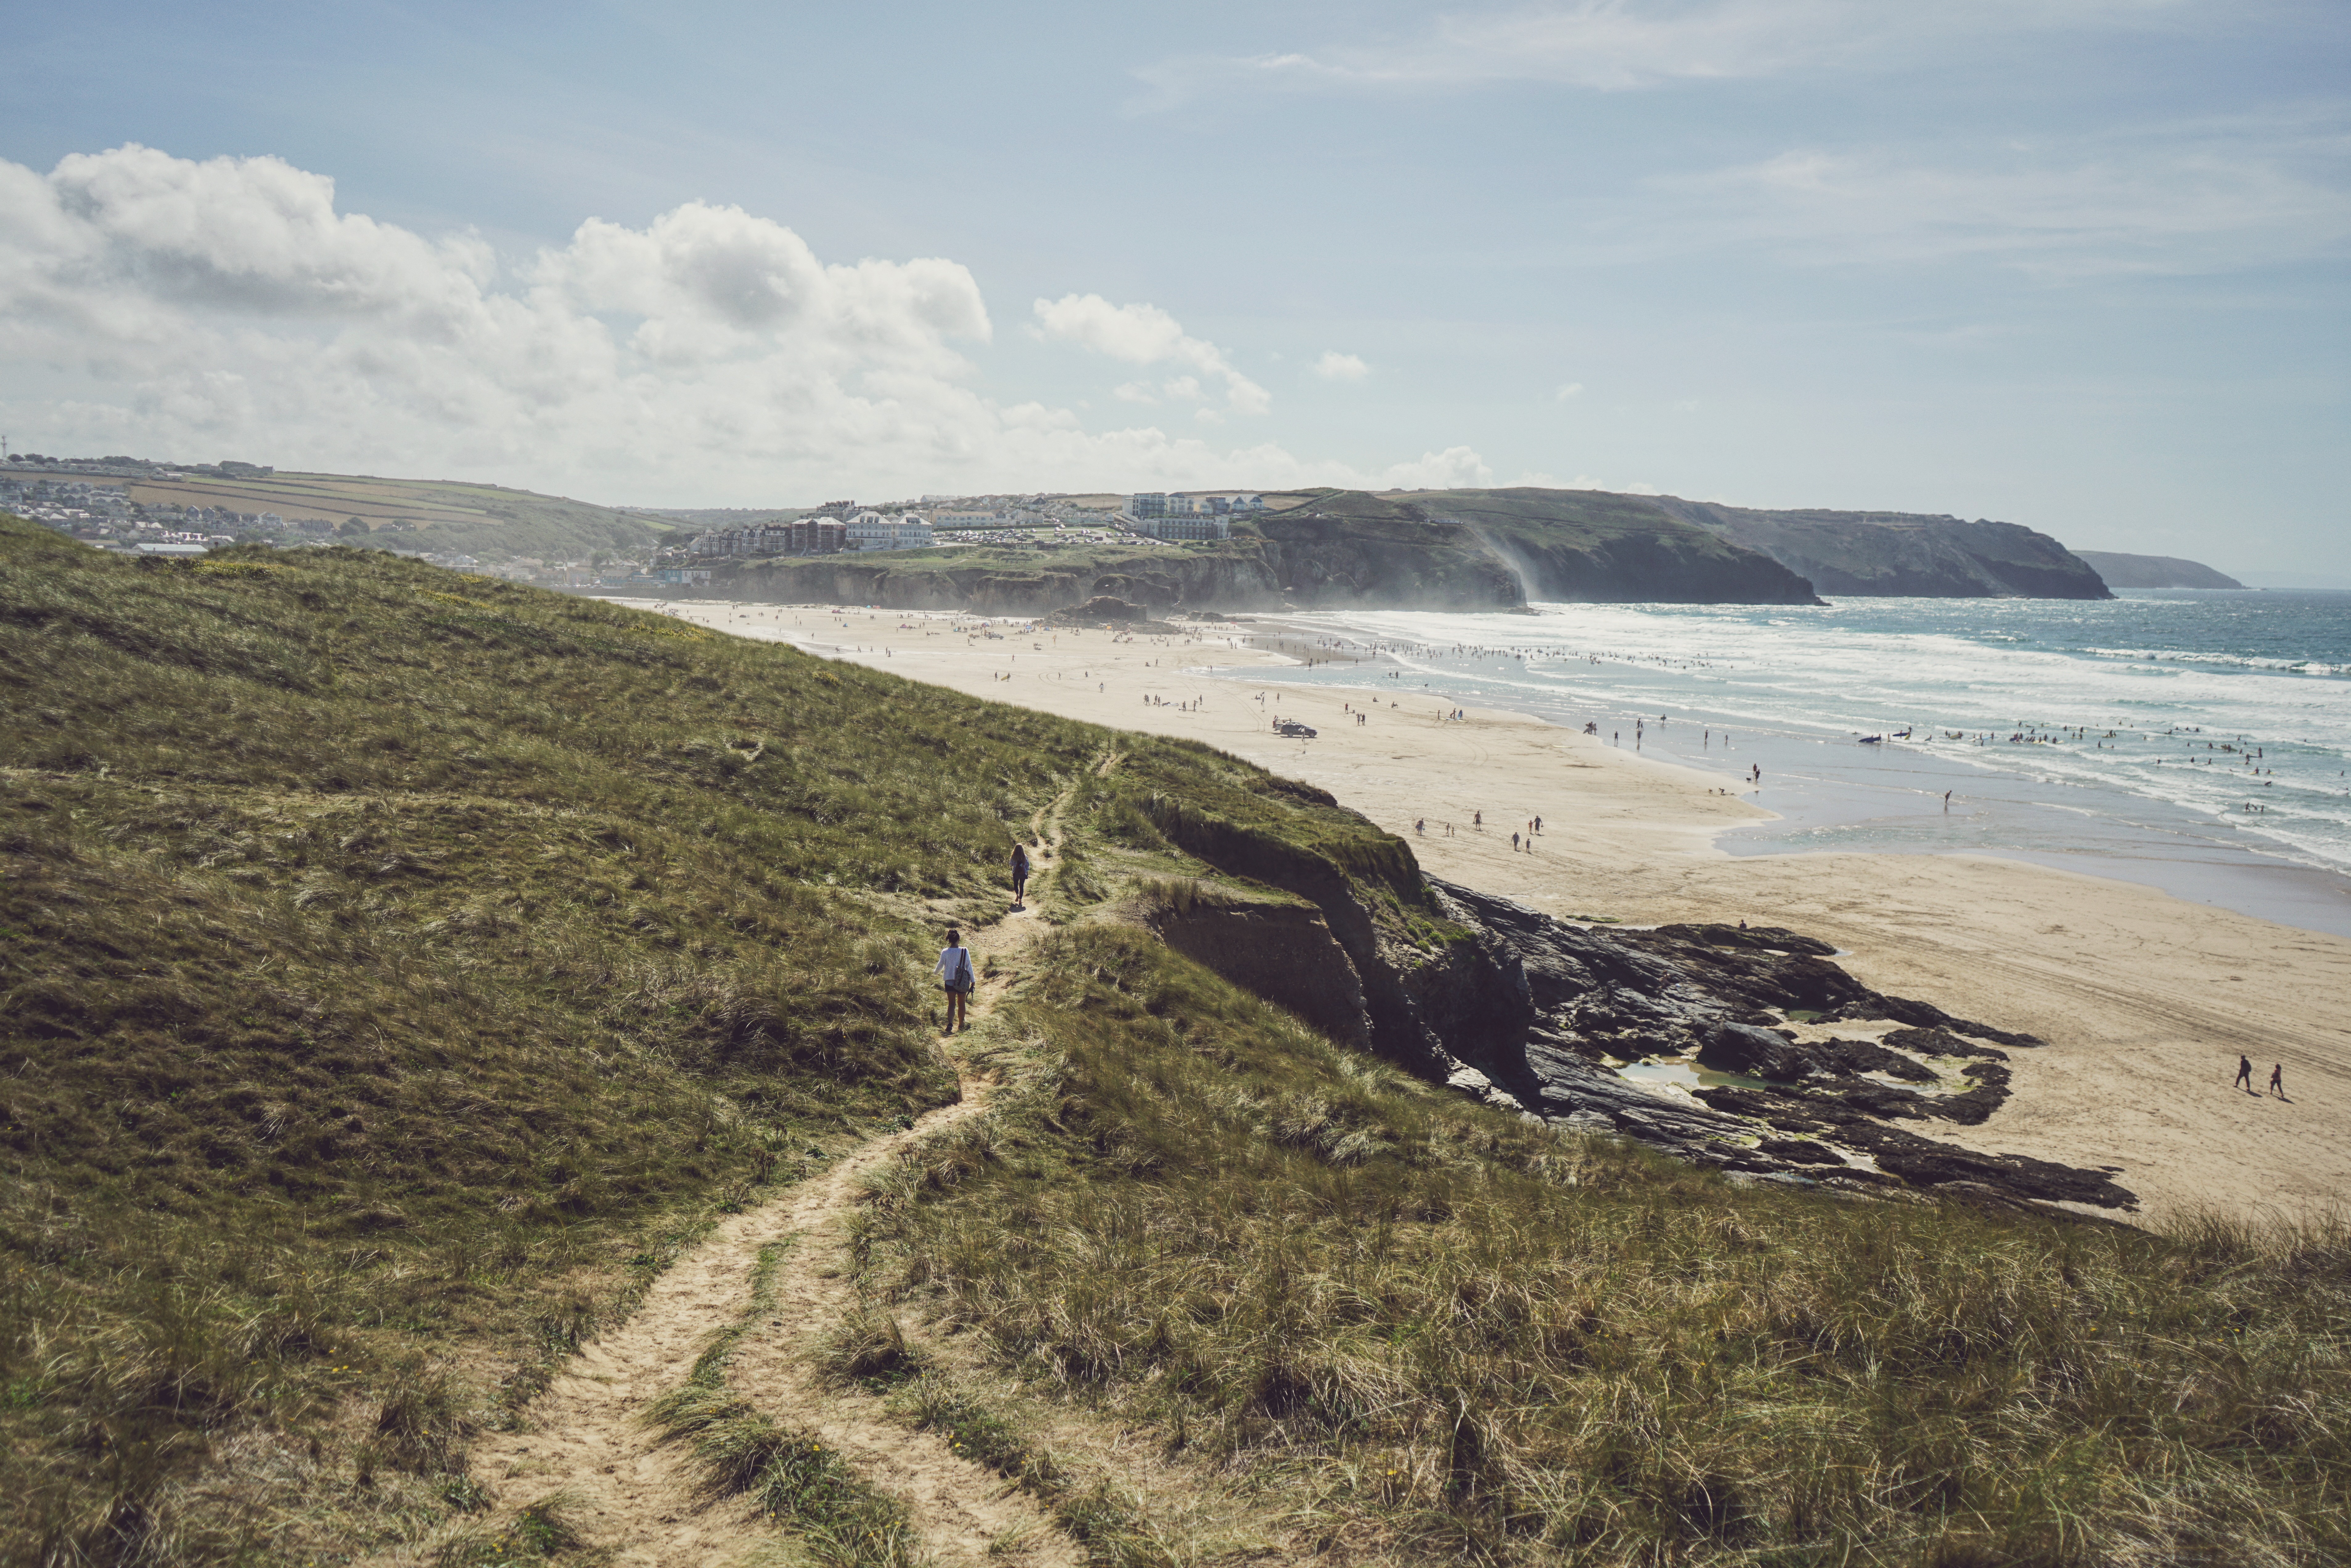
beach, landscape, sea, coast, sand, ocean, horizon, hill, shore, wave, cliff, bay, terrain, body of water, geology, plateau, habitat, loch, cape, landform